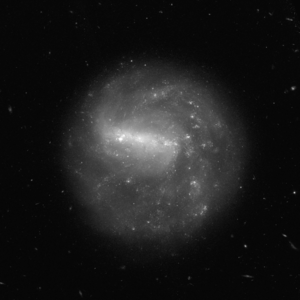
NGC 3906 est une petite galaxie spirale barrée située dans la constellation de la Grande Ourse à environ 44 millions d'années-lumière. NGC 3906 a été découvert par l'astronome germano-britannique William Herschel en 1788.